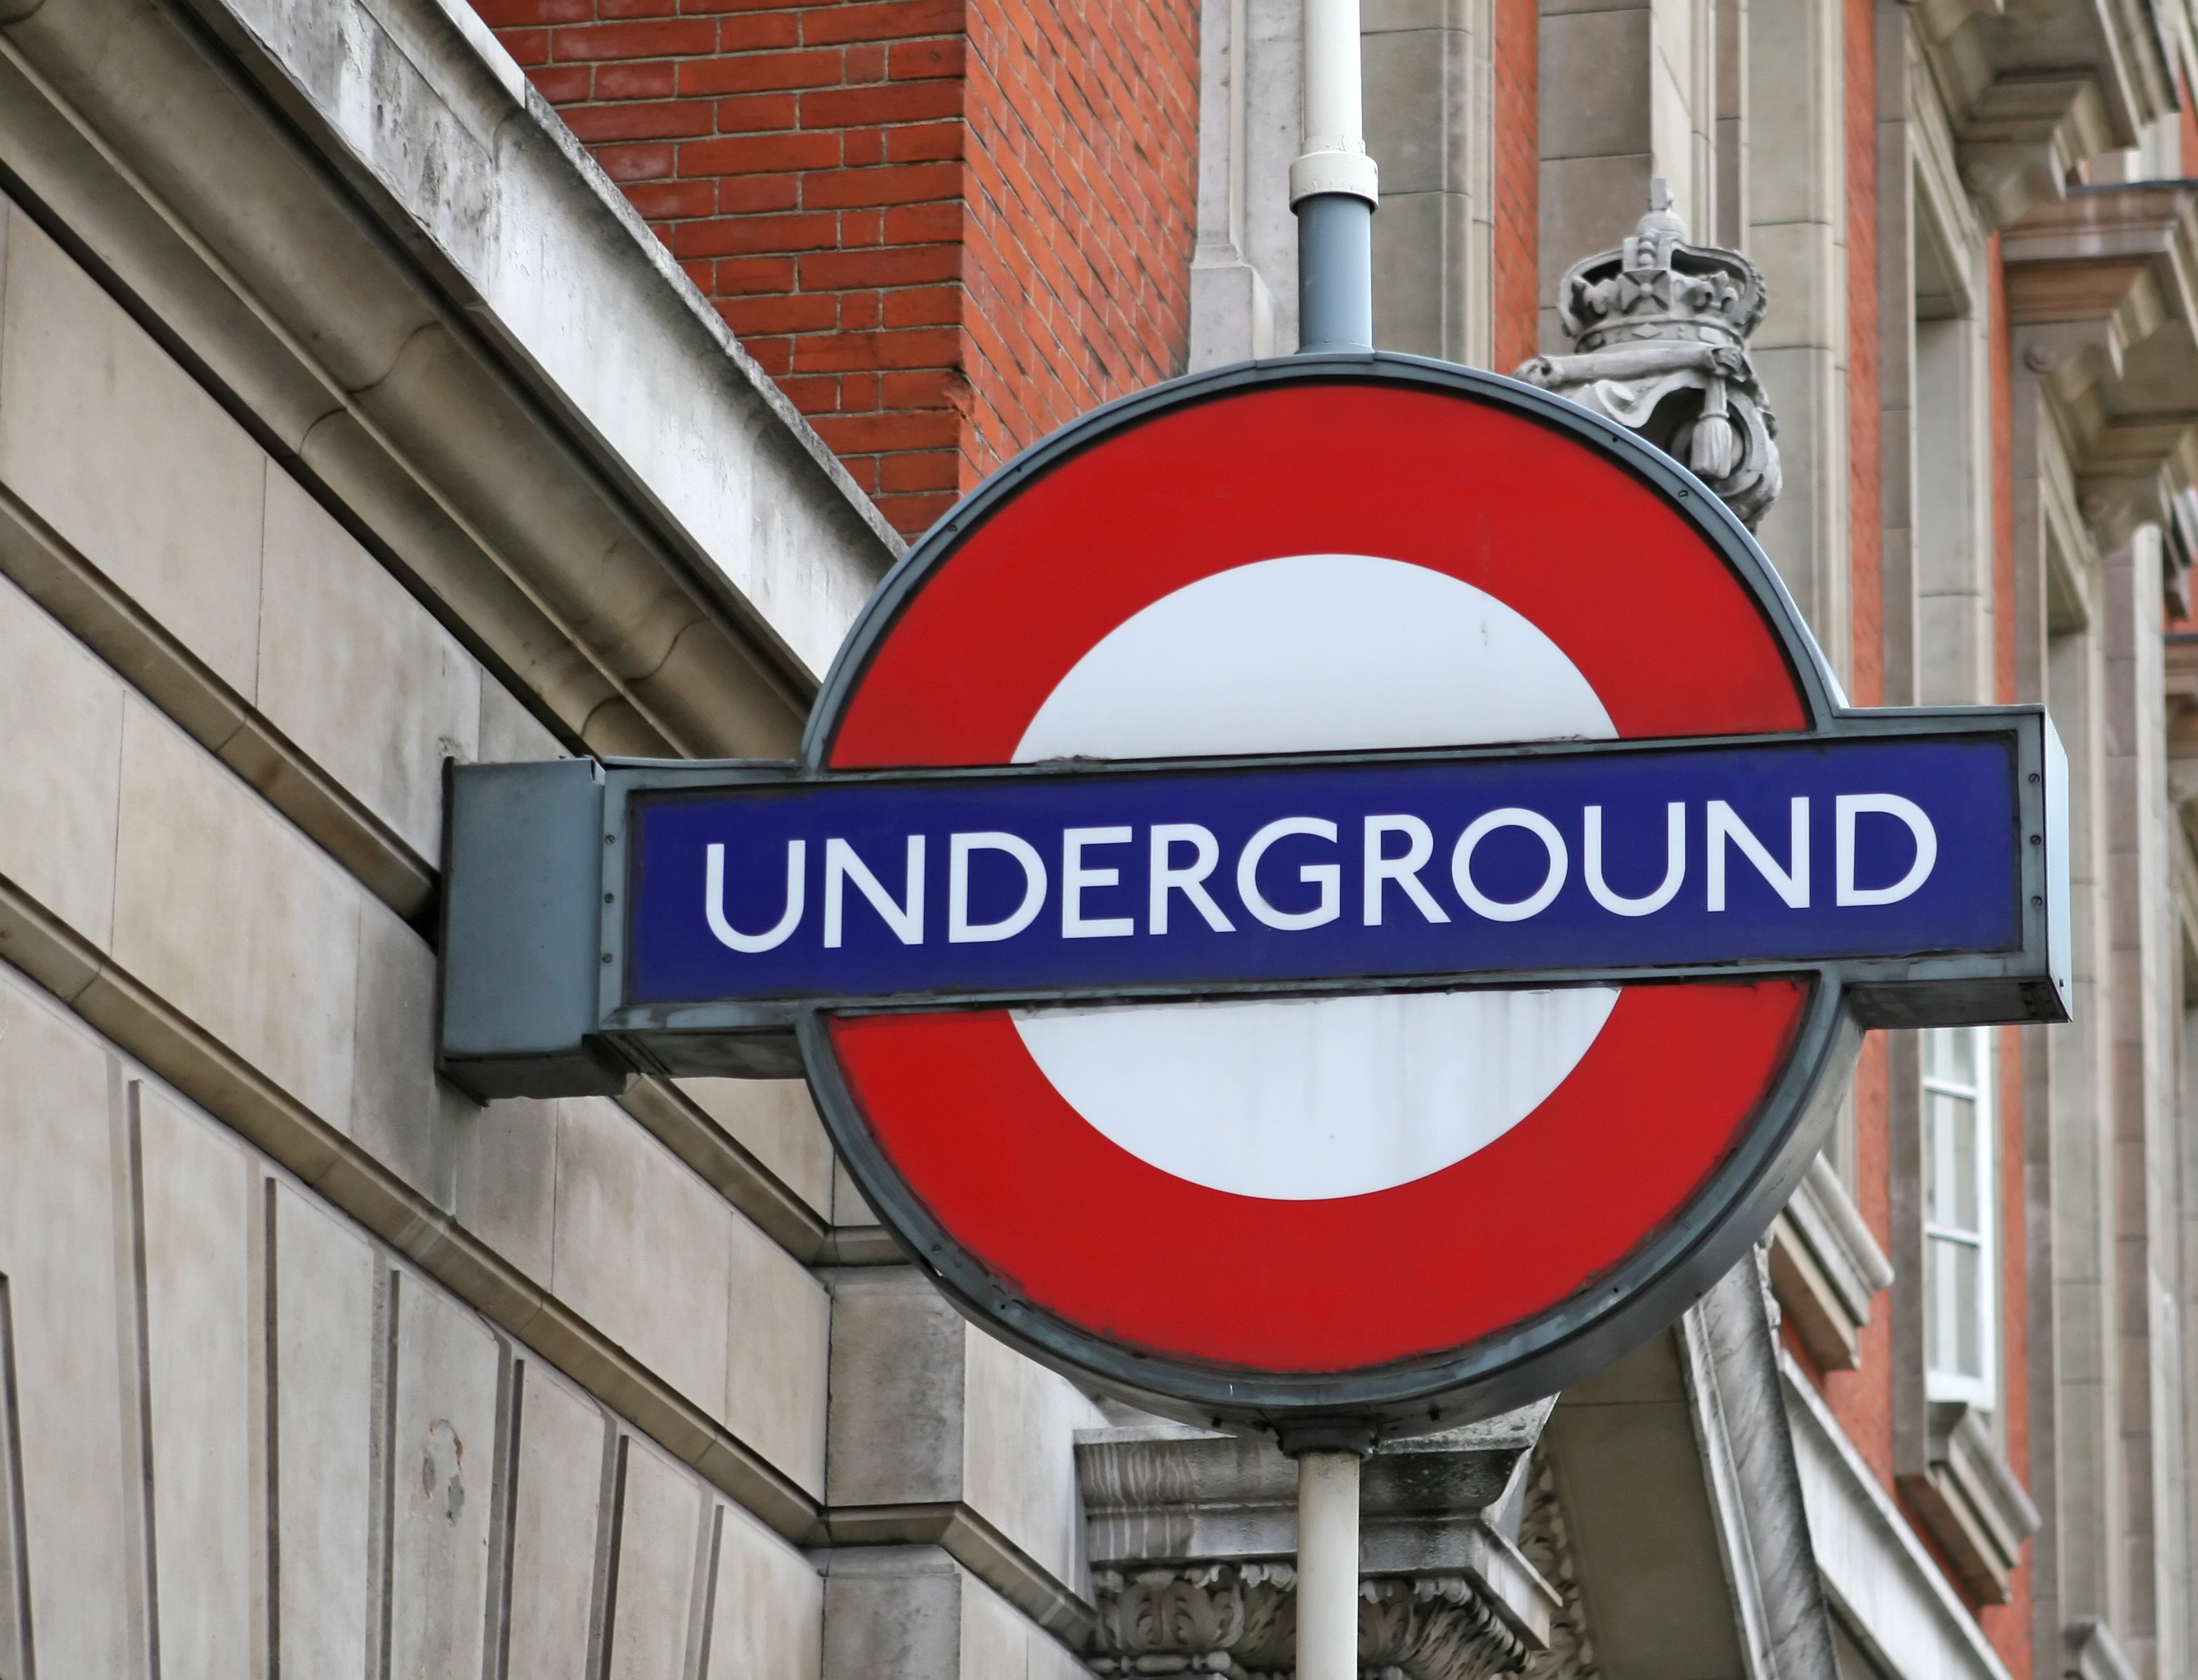
abstract, technology, track, railway, railroad, car, wagon, tube, rail, train, tunnel, travel, commute, subway, metro, underground, motion, transit, transportation, transport, sign, line, vehicle, journey, corporate, station, business, street sign, speed, movement, signage, commuting, england, london, place, locomotive, cargo, engine, move, passage, diesel, british, carriage, britain, precision, fast, depot, voyage, passenger, tickets, crowded, traffic sign